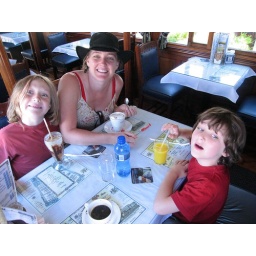
Breakfast / brunch in a train car in Kalk Bay.